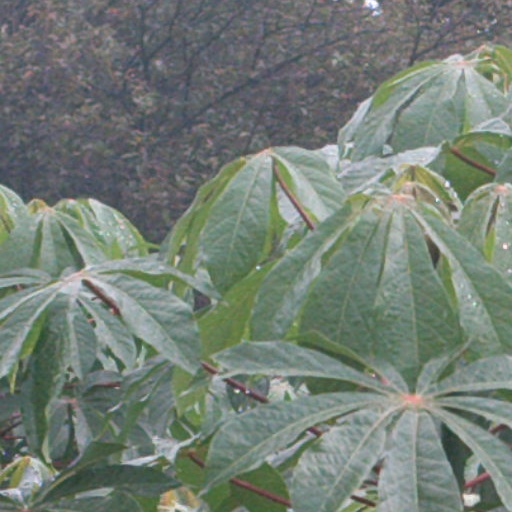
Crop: cassava